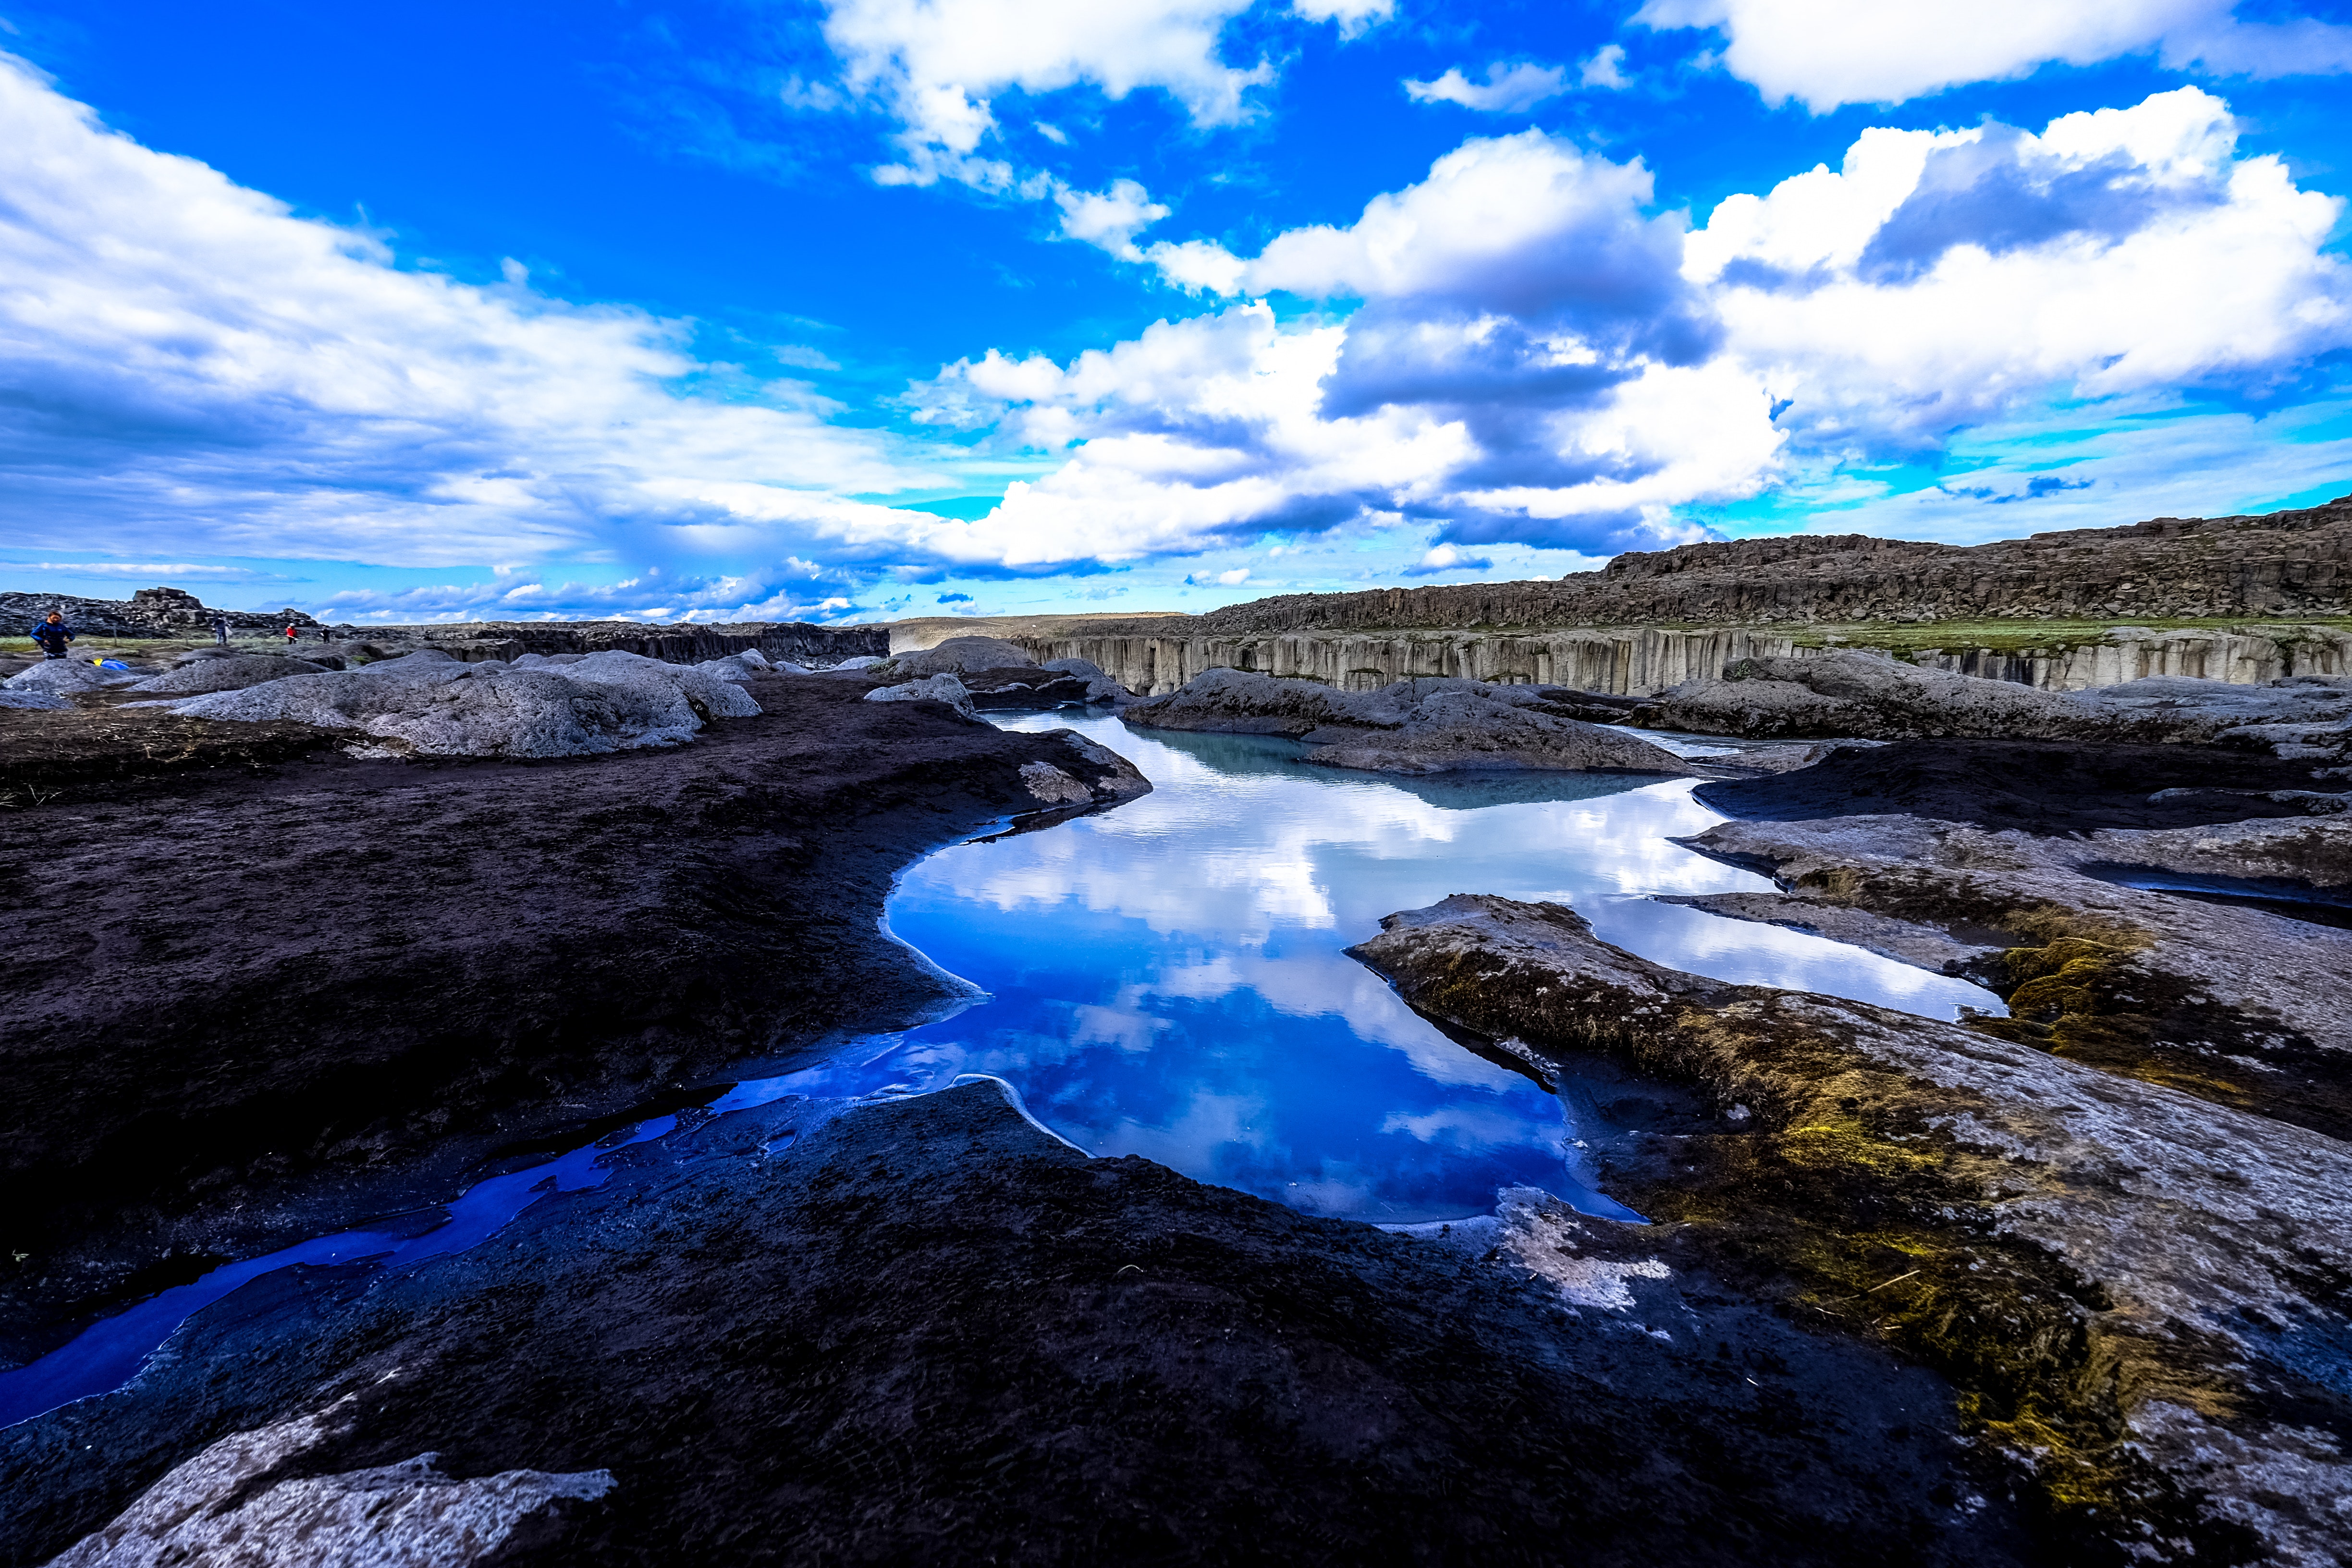
sky, body of water, nature, natural landscape, water, blue, water resources, reflection, cloud, river, wilderness, watercourse, mountain, rock, highland, landscape, formation, stream, national park, sea, geology, ocean, coast, hill, lake, fell, tide pool, horizon, terrain, meteorological phenomenon, fjord, inlet, loch, tourism, cliff, state park